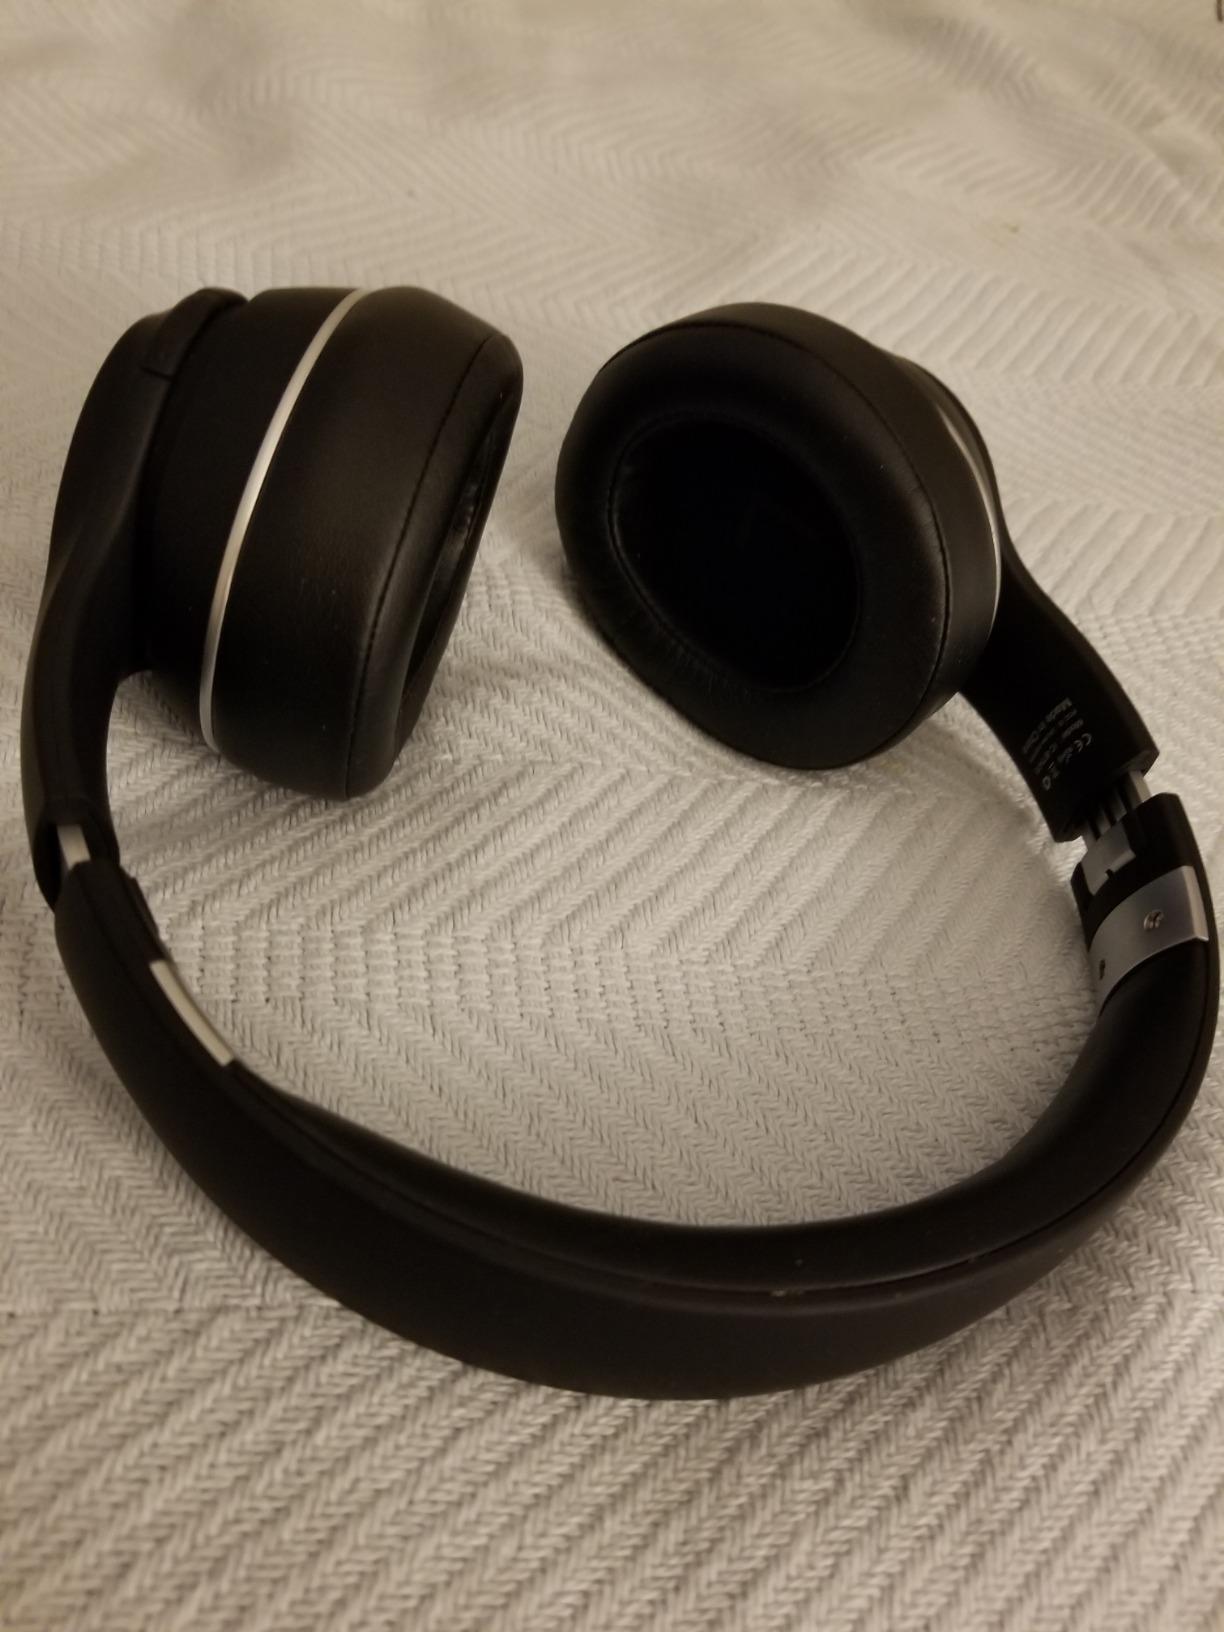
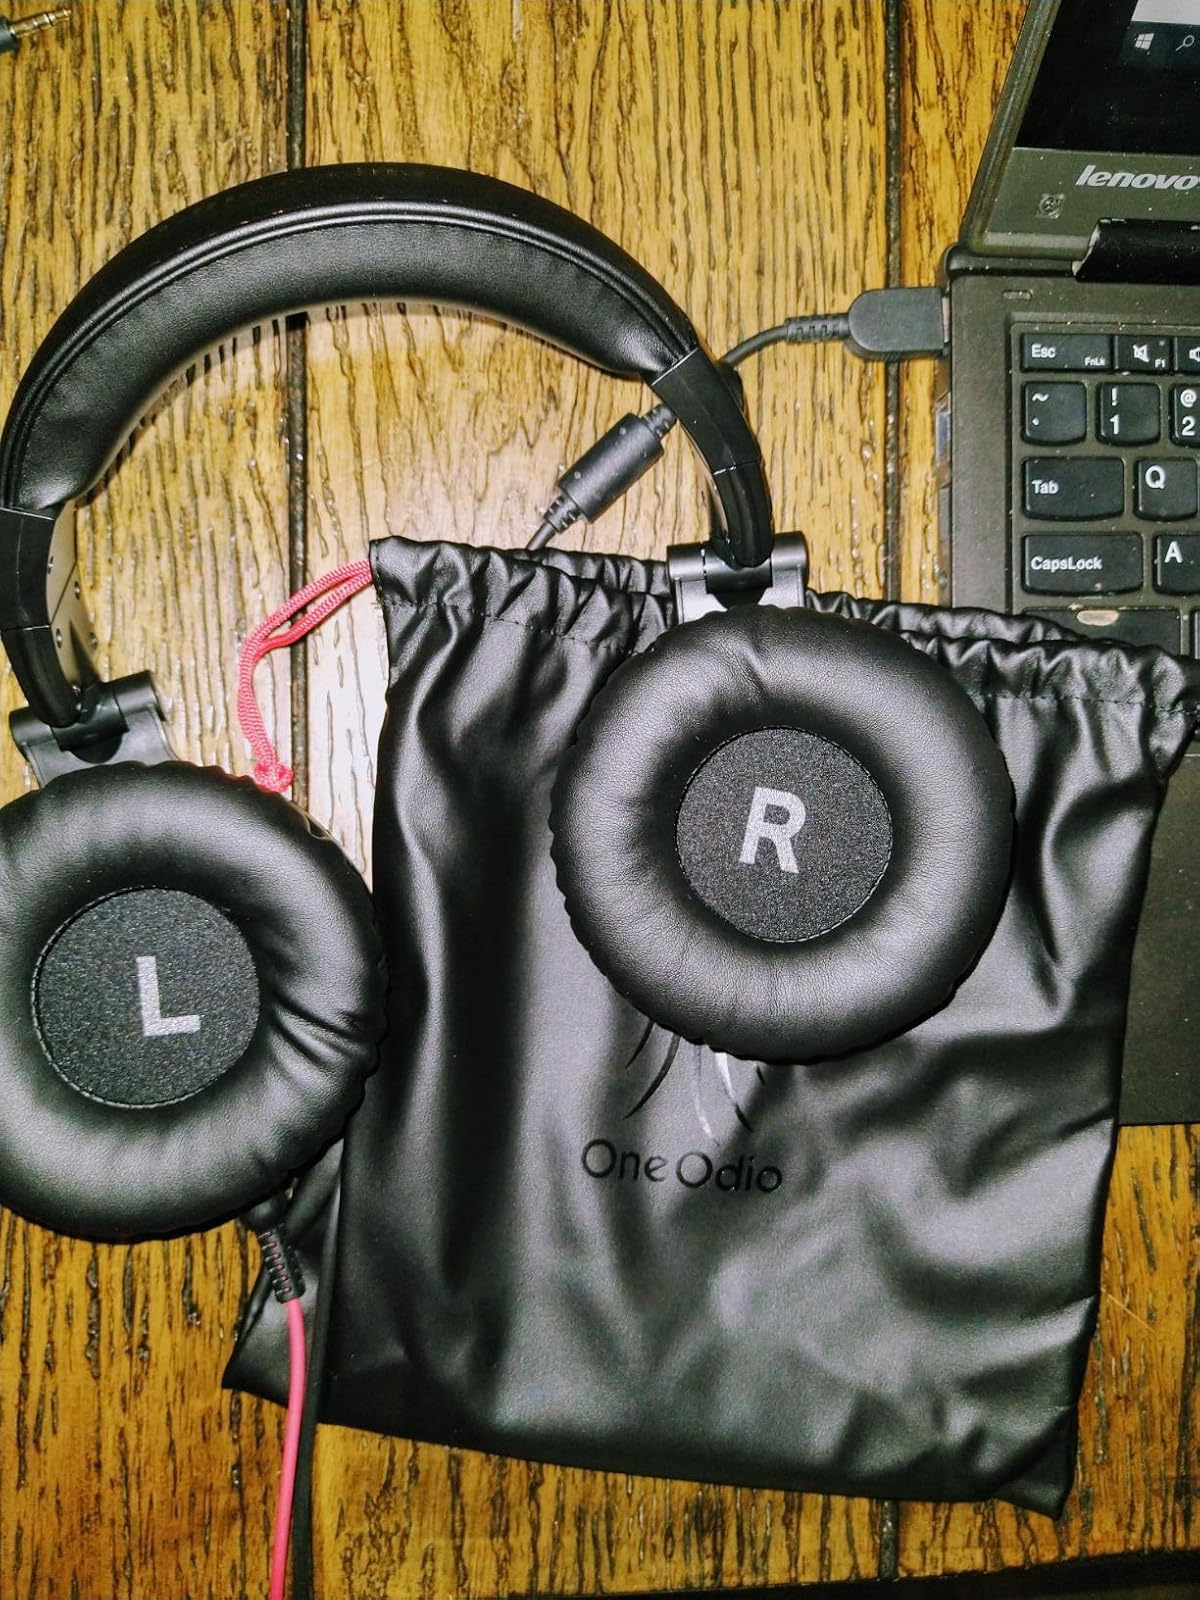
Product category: headphones
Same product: no